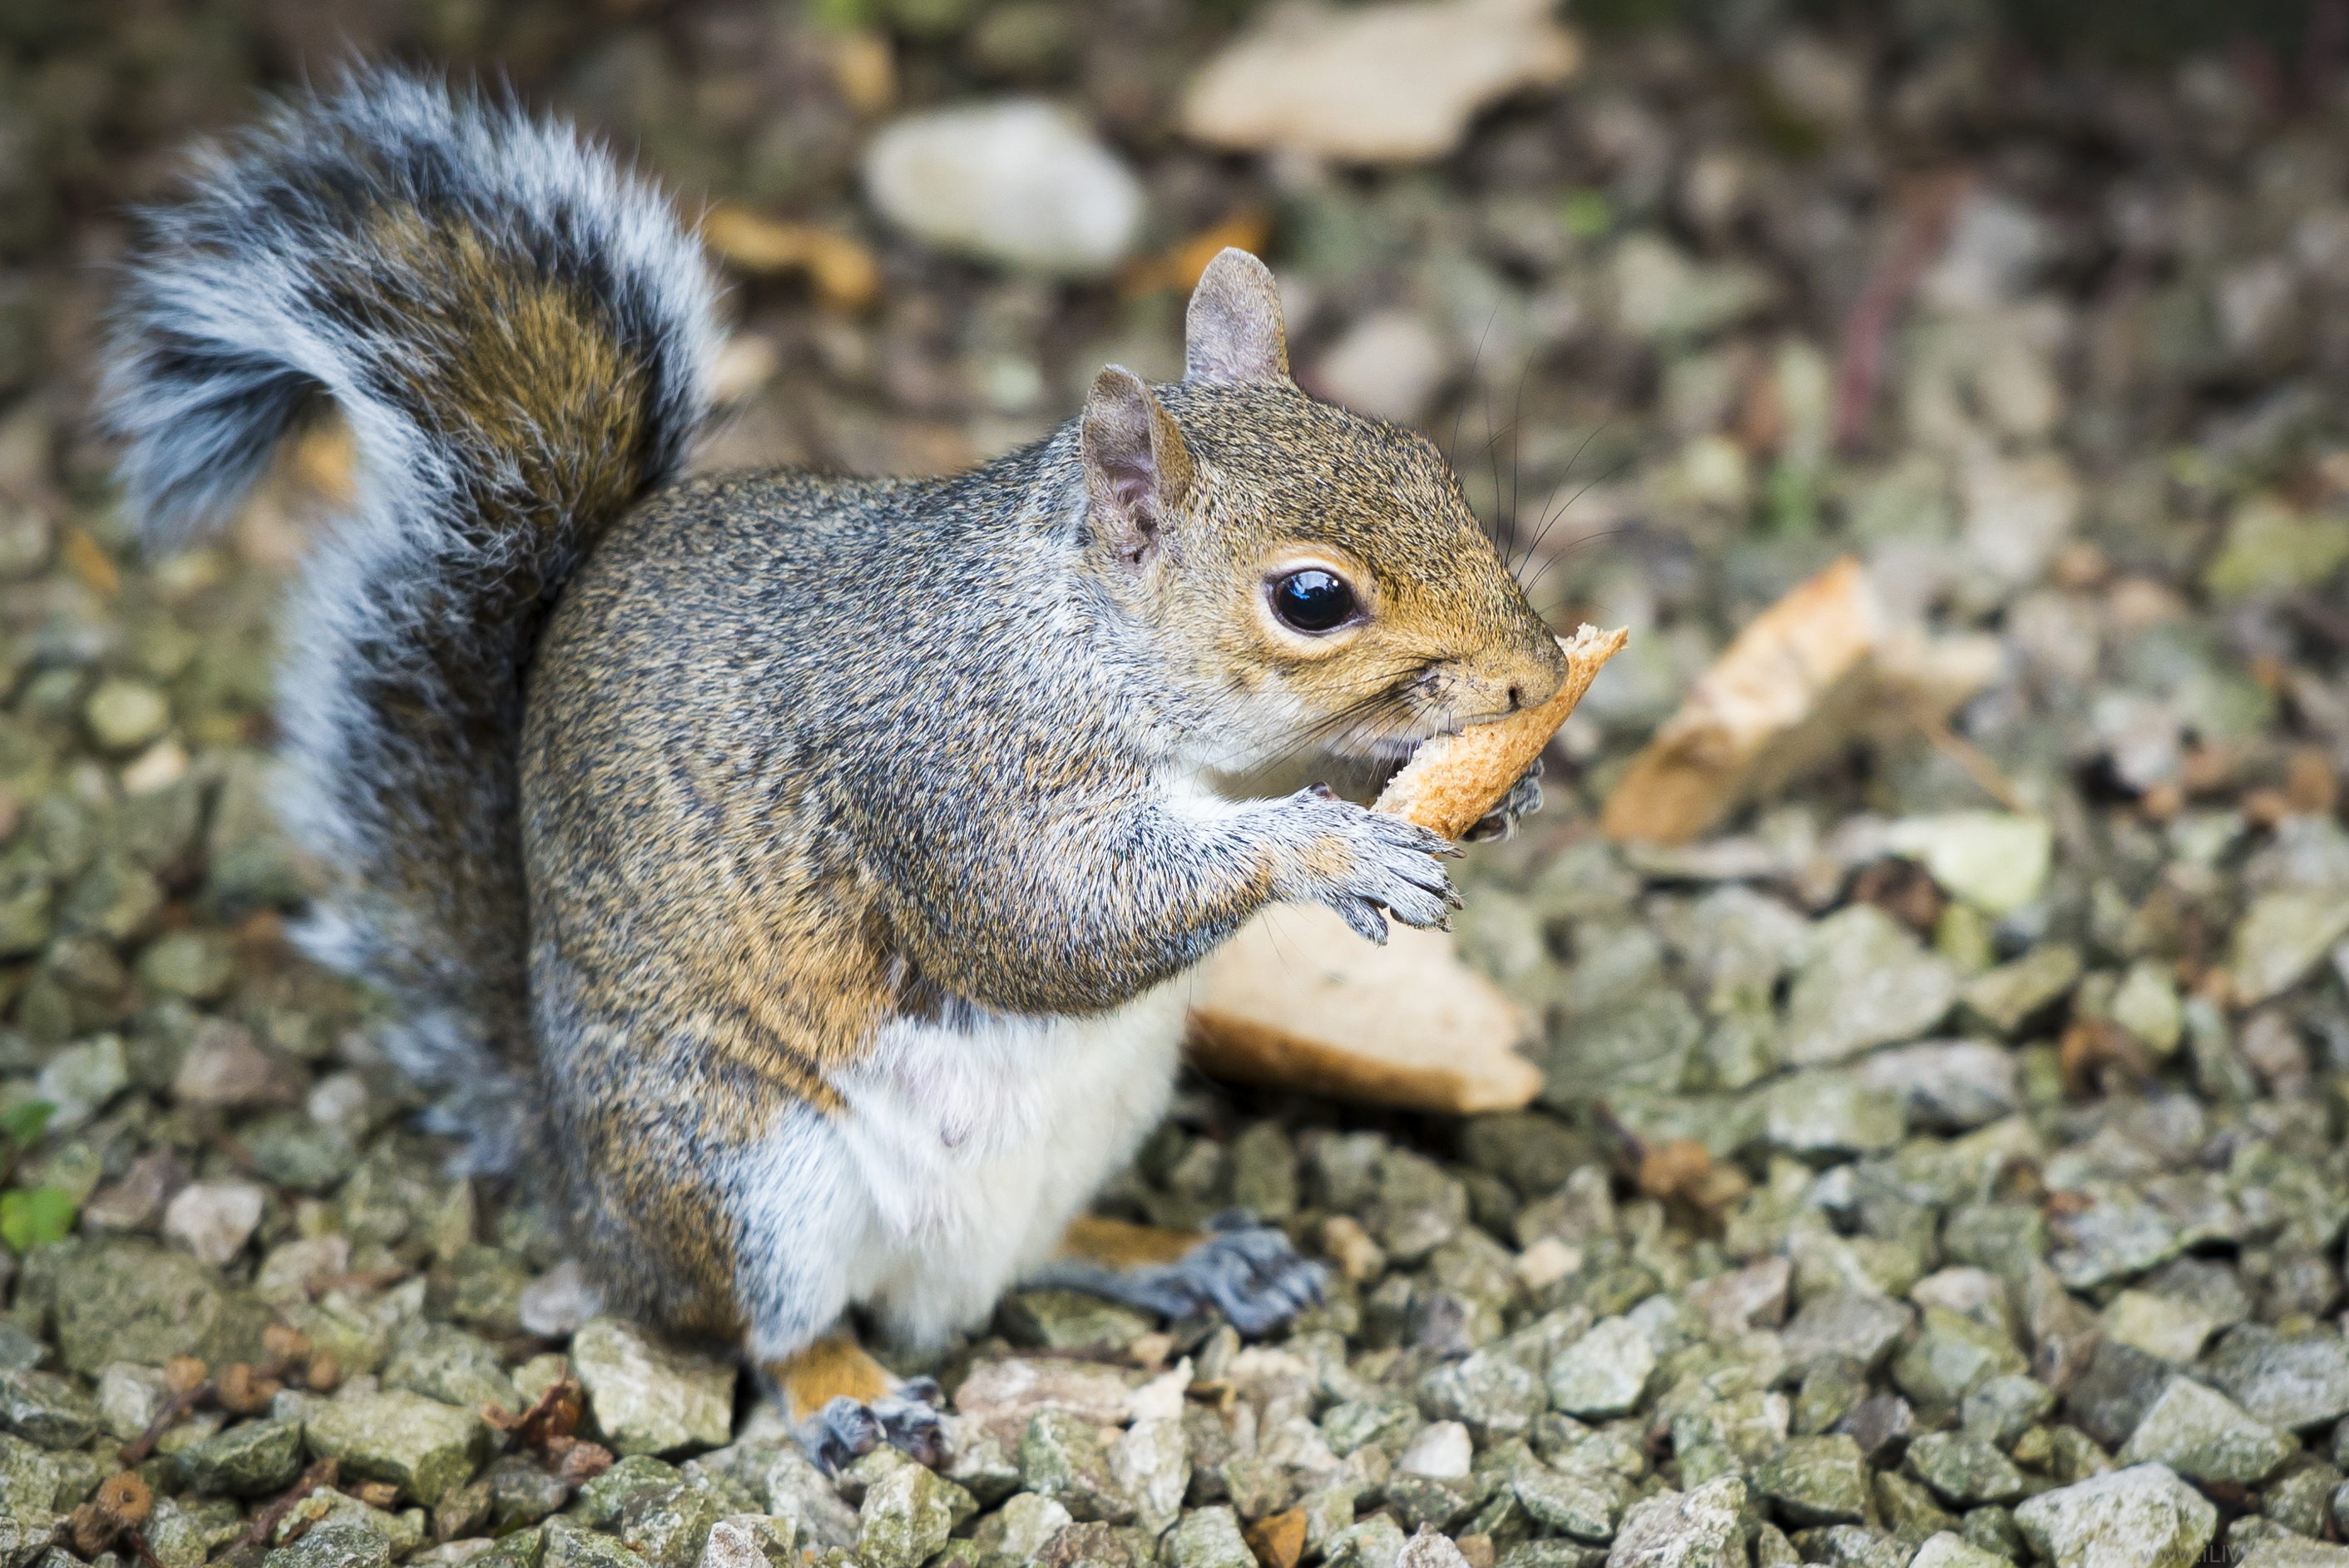
nature, wildlife, mammal, squirrel, breakfast, rodent, fauna, uk, cumbria, fararnside, rodents, 2014, southlakes, vertebrate, chipmunk, fox squirrel